Kelley Square

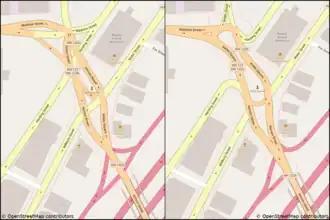
Before and after the 2020 reconfiguration

In October 2019, officials held a groundbreaking for the Kelley Square Improvement Project, a $240 million redevelopment project that includes construction of Polar Park, a new minor league baseball stadium, along with hotels and apartments, as well as reconstructing the square as a modified roundabout.